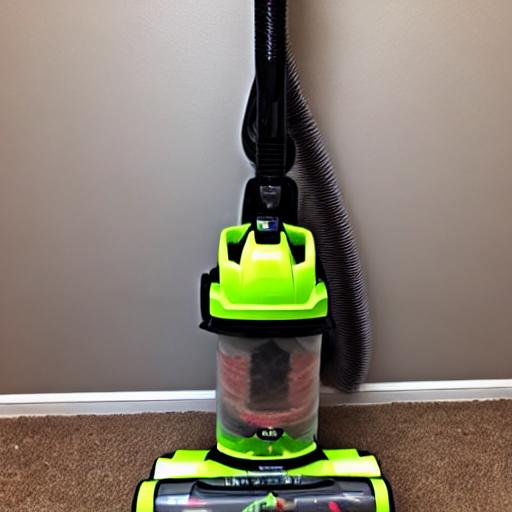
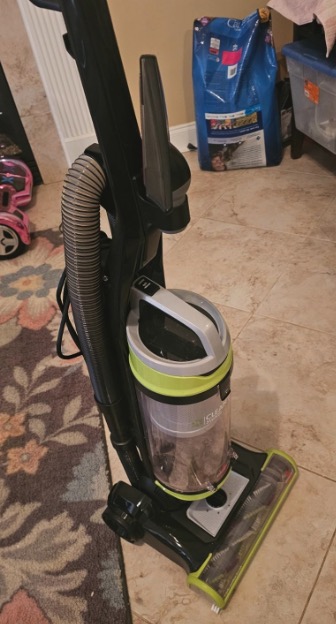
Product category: items_vacuum
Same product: no